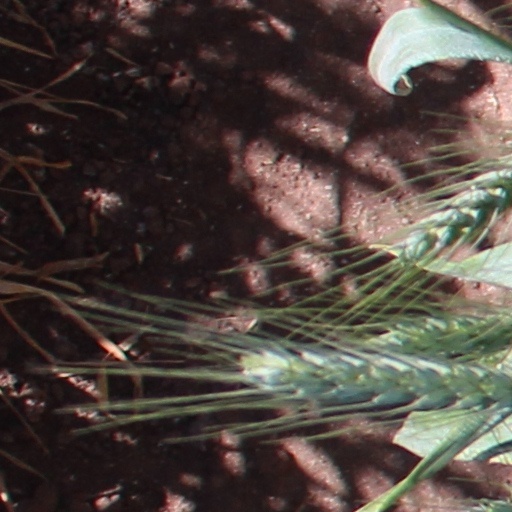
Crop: wheat